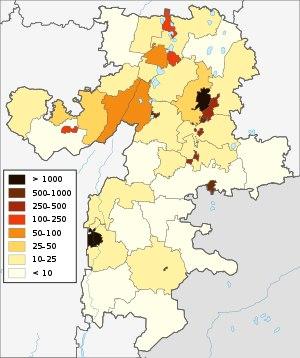
L’oblast de Tcheliabinsk est un sujet fédéral de Russie. Sa capitale est Tcheliabinsk et sa population était estimée à 3 475 727 habitants au 1ᵉʳ janvier 2016.